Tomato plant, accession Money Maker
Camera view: tilt-top (135 deg); turntable rotation: 330 degrees
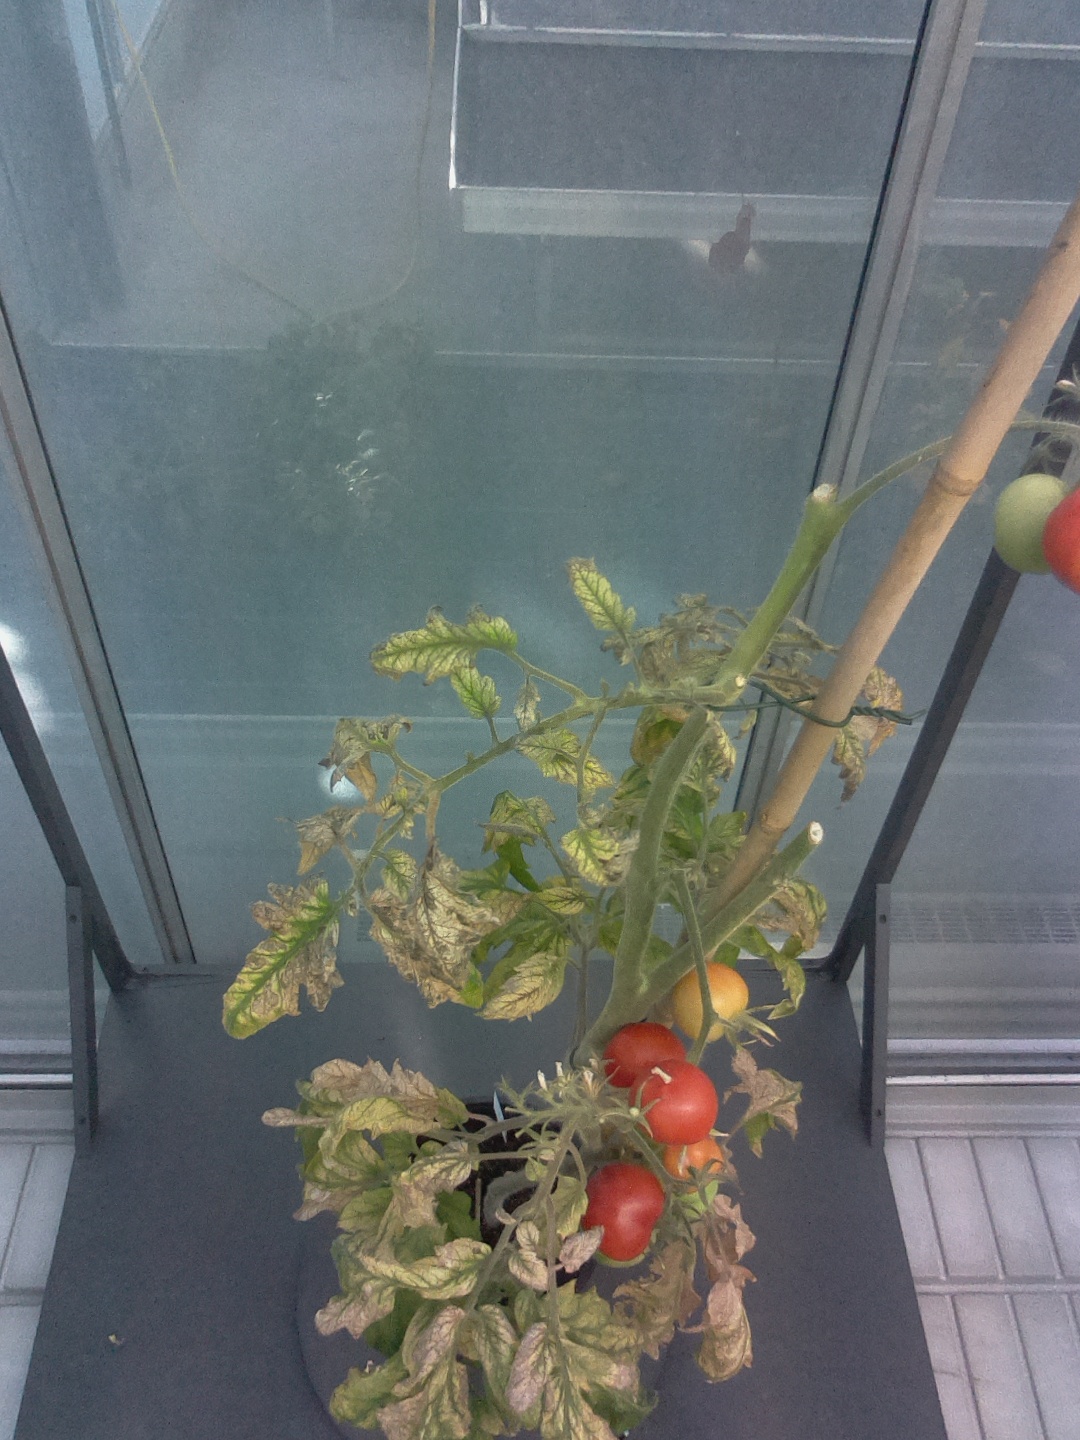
BBCH growth stage 84: 40%-50% of fruits show typical fully ripe color